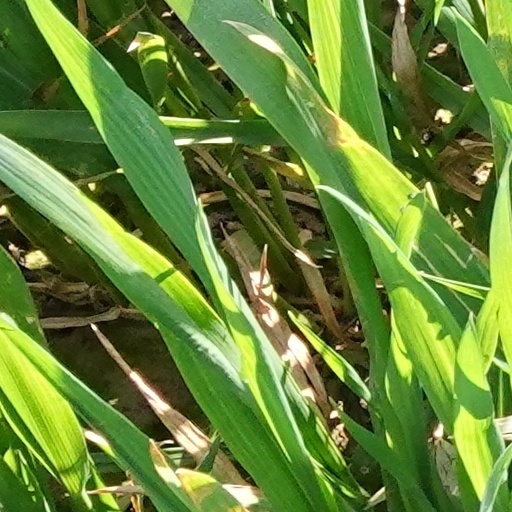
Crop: wheat